Culture of New York City

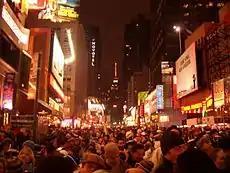
A crowd in Times Square awaits the countdown to the start of 2006.

New York, with its many ethnic communities and cultural venues, has a large number of major parades and street festivals. SummerStage in Central Park is one of about 1,200 free concerts, dance, theater, and spoken word events citywide sponsored by the City Parks Foundation.